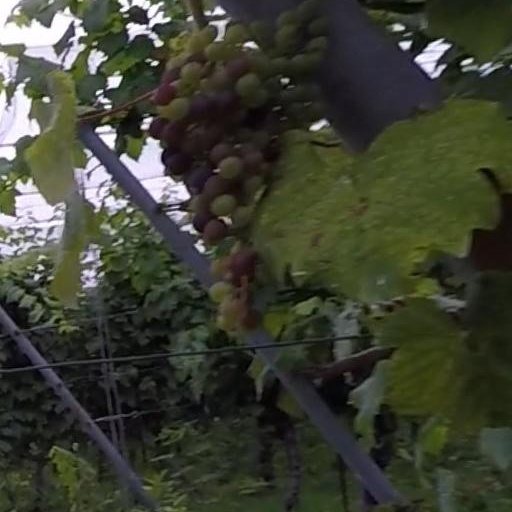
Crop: grape